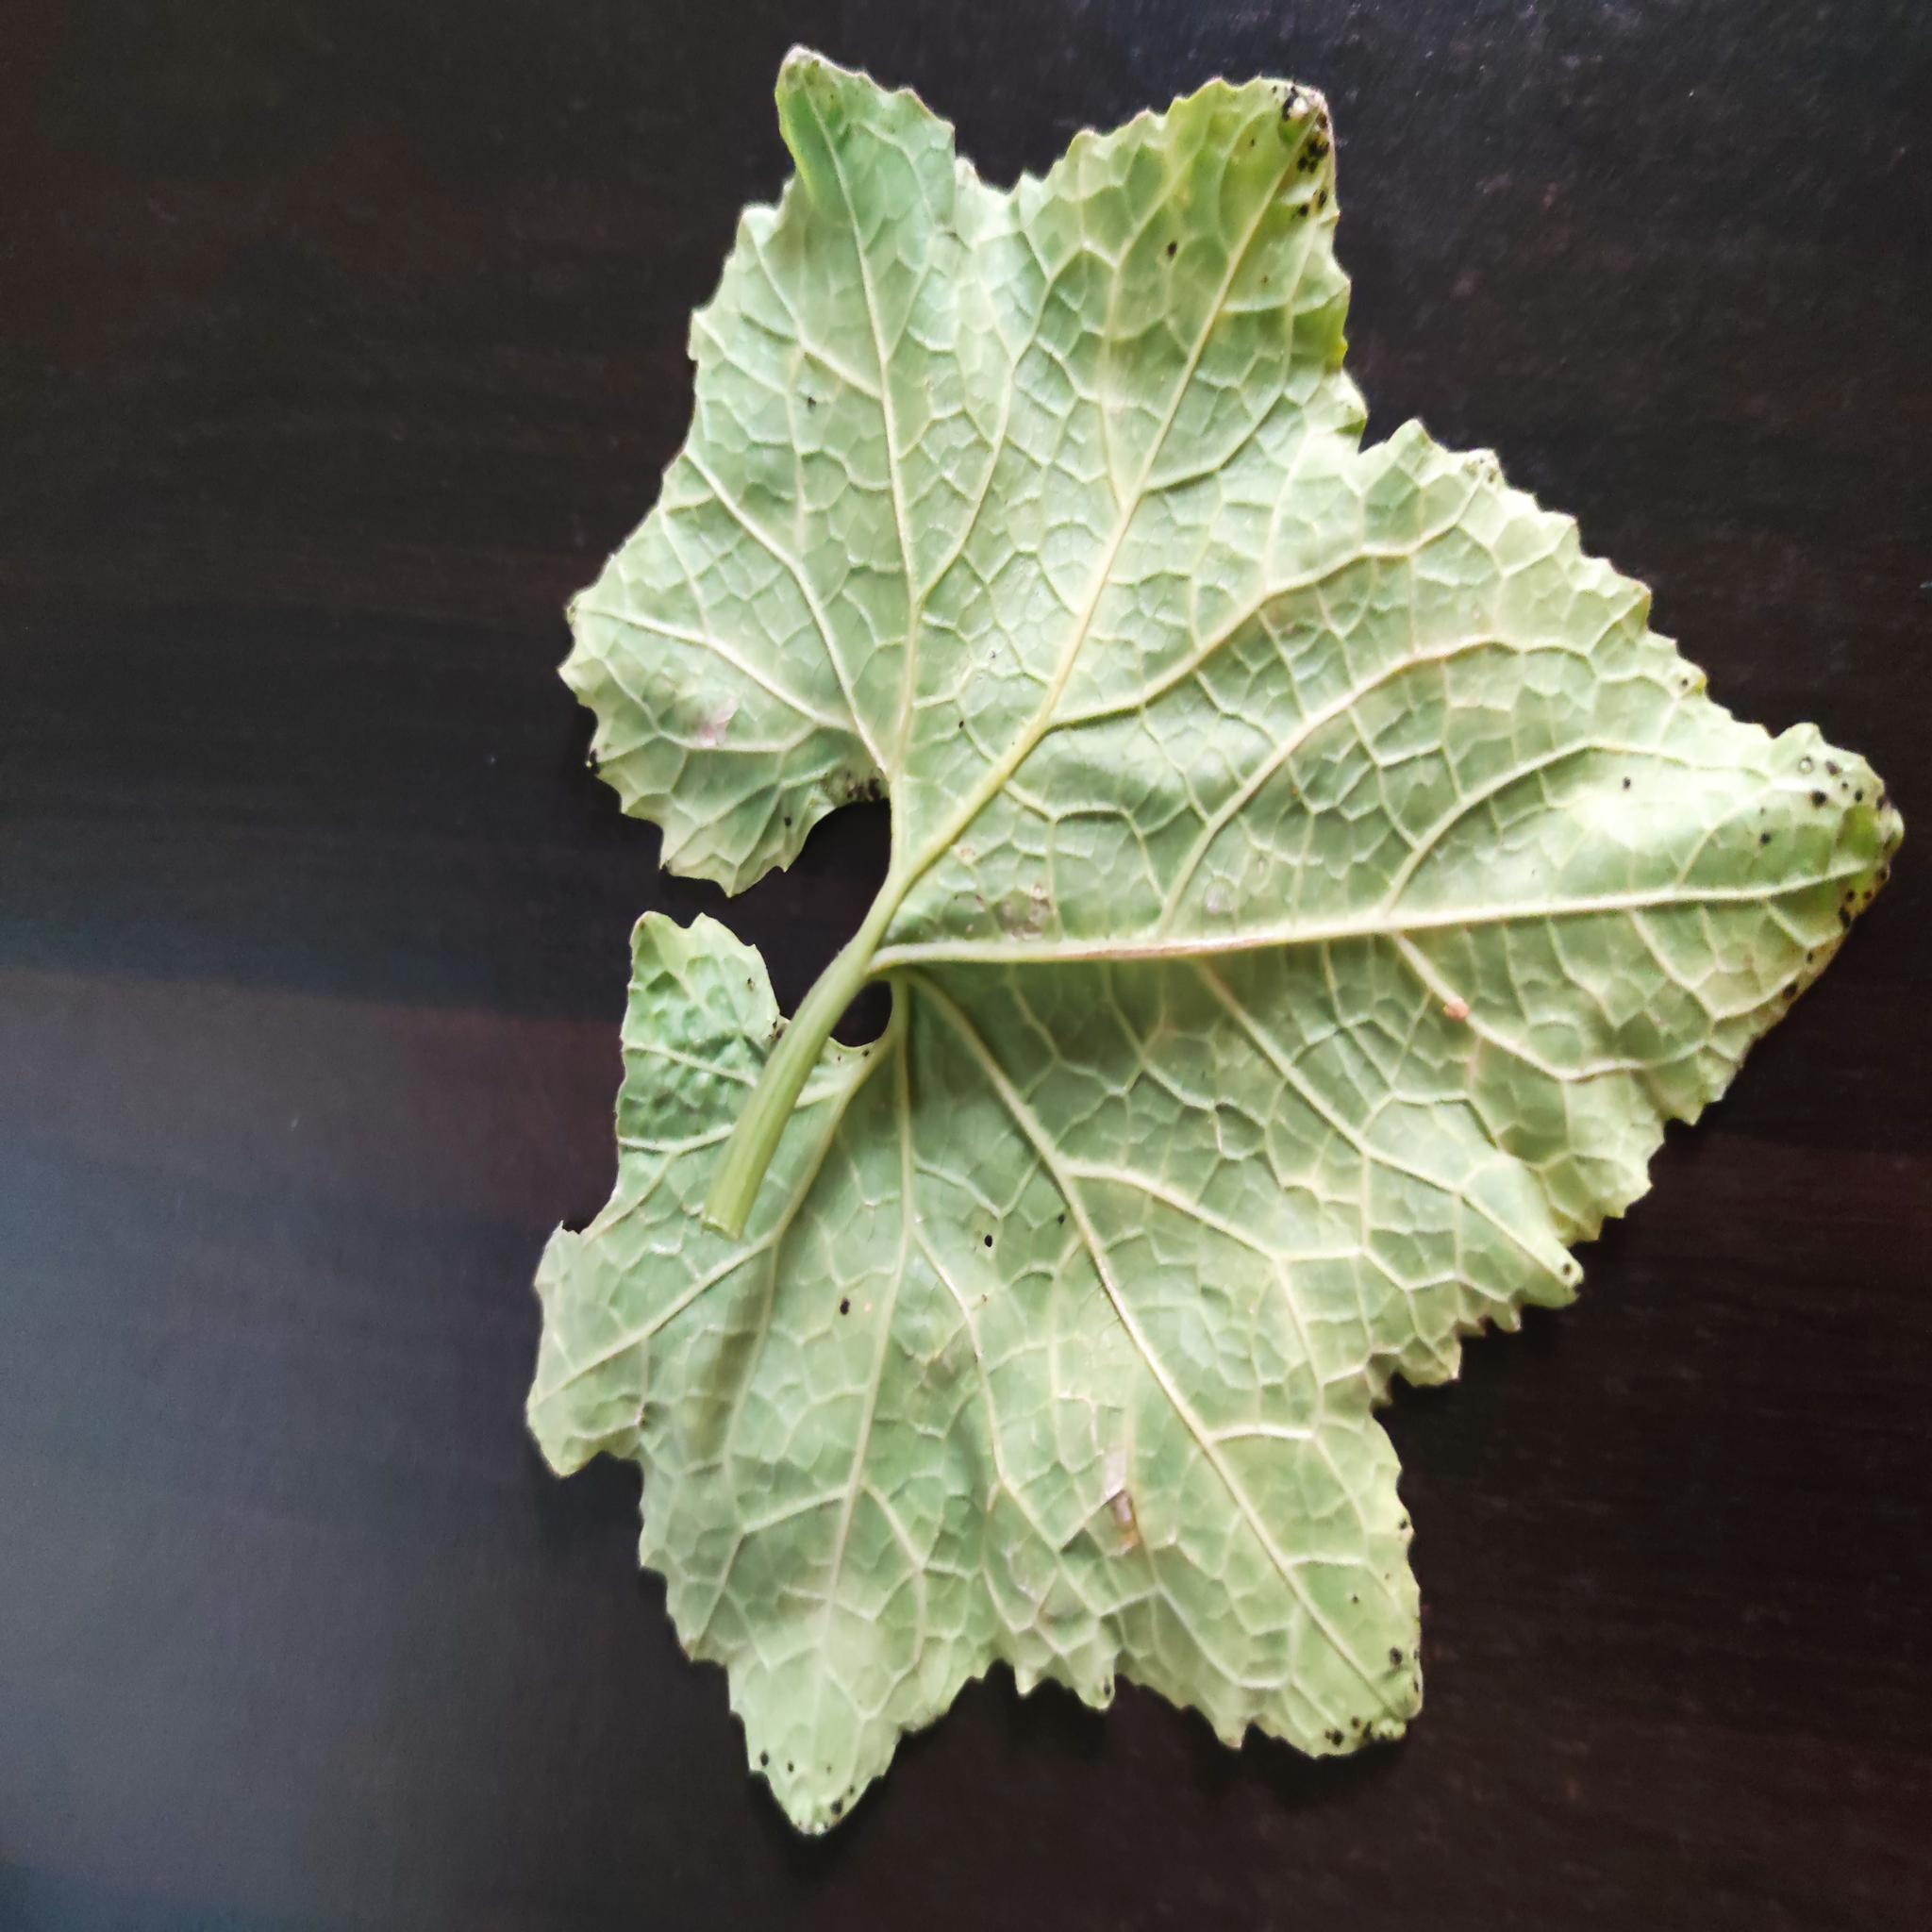
Label: Aphid